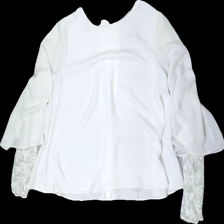
View: front
Type: Top
Category: Ladies
Brand: Zara
Colors: White
Material: 84% polyester, 16% nylon
Pattern: Lace
Cut: Regular, C-collar
Size: M
Season: All
Stains: Major
Smell: Minor
Damage 2: Blue stain
Damage 2 location: bottom left
Price range: <50
Recommended usage: Export
Description: White top with loose 3/4 sleeves hanging over tighter lace sleeves underneath.
Comment: Has a slight smell of perfume